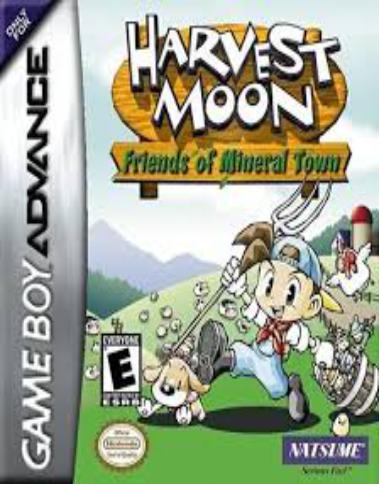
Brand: Harvest Moon
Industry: Leisure